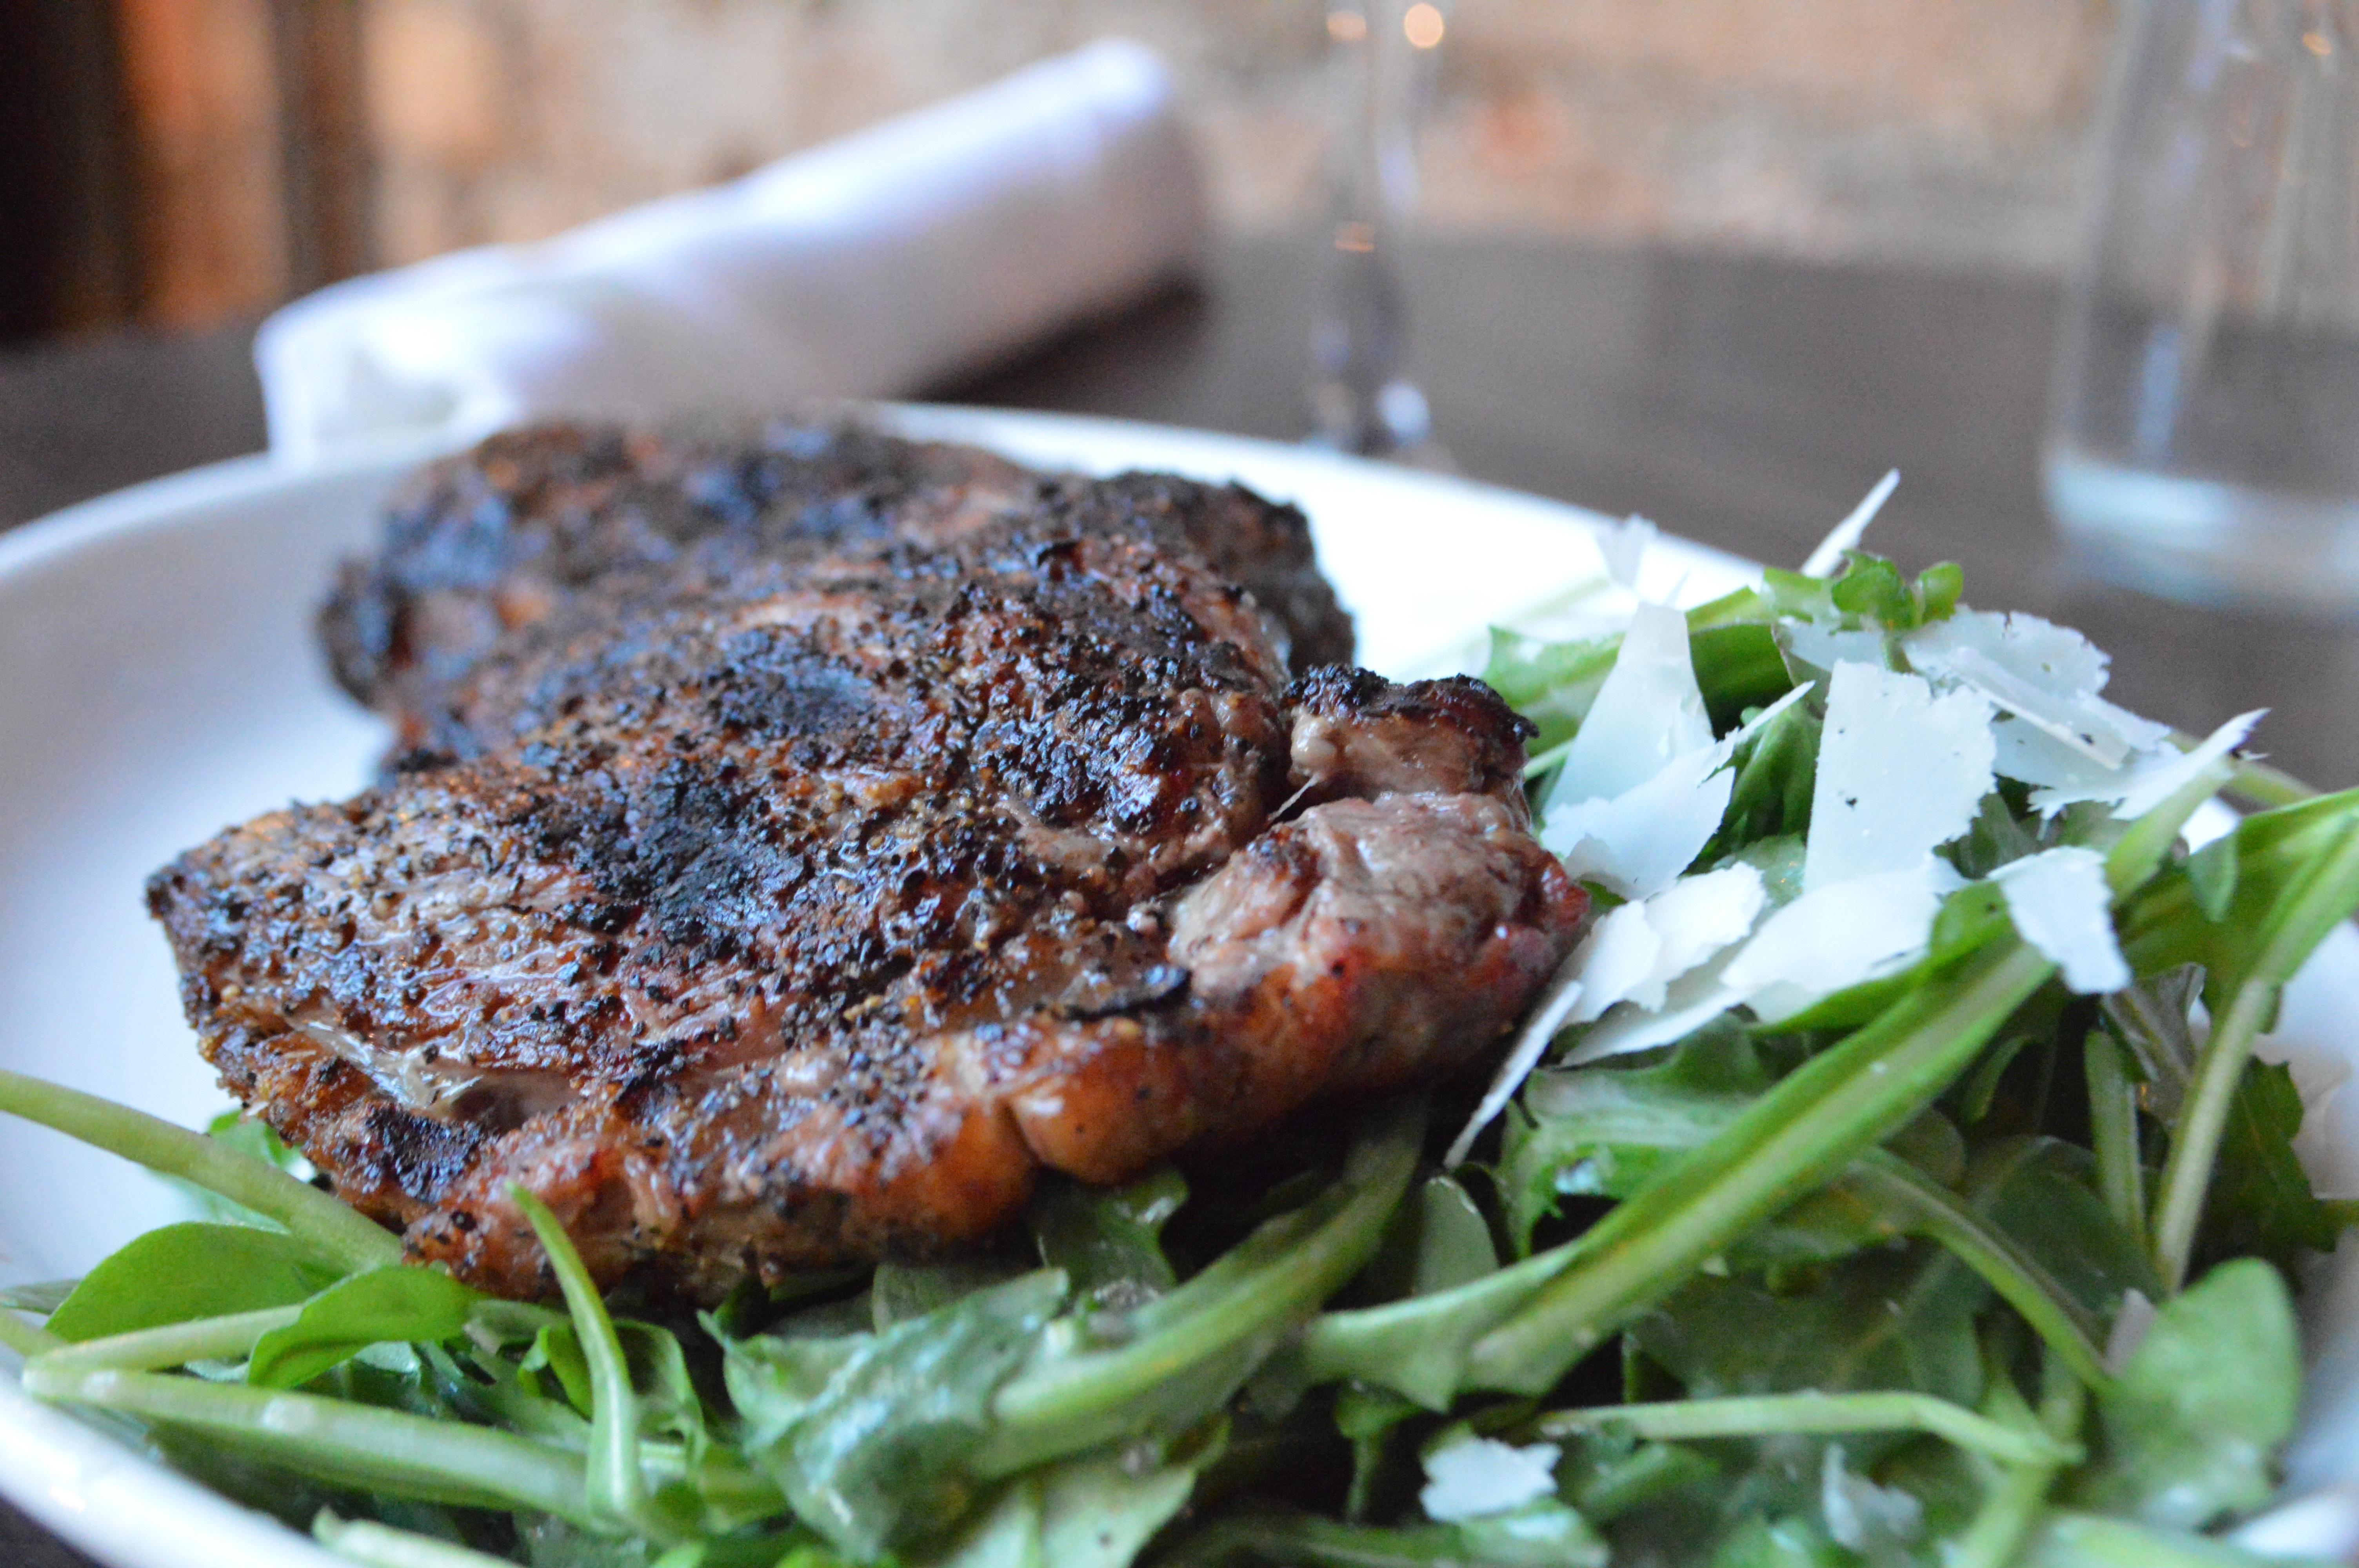
restaurant, dish, meal, food, produce, meat, steak, pork chop, grill, restaurant food, restaurant menu